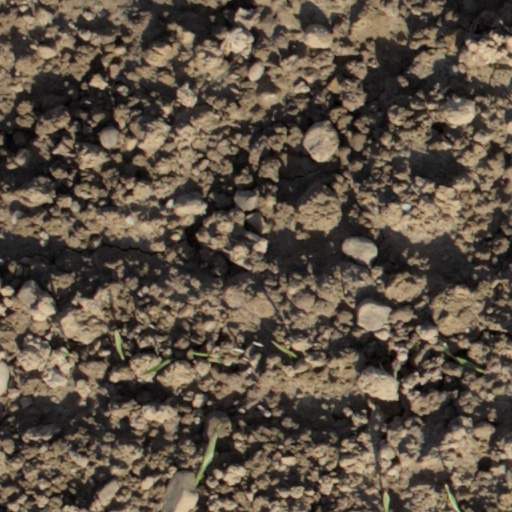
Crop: wheat